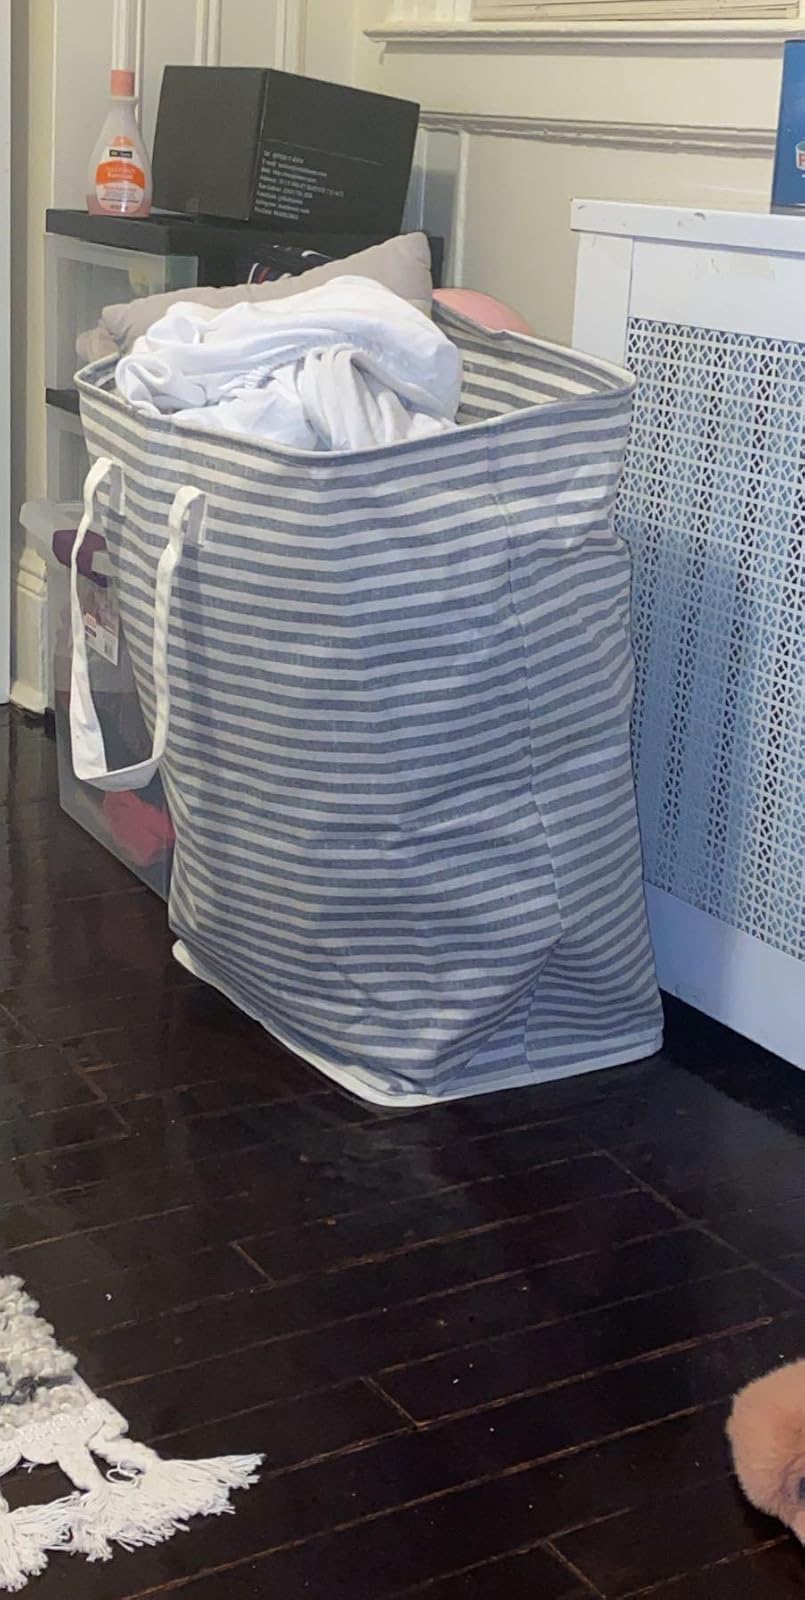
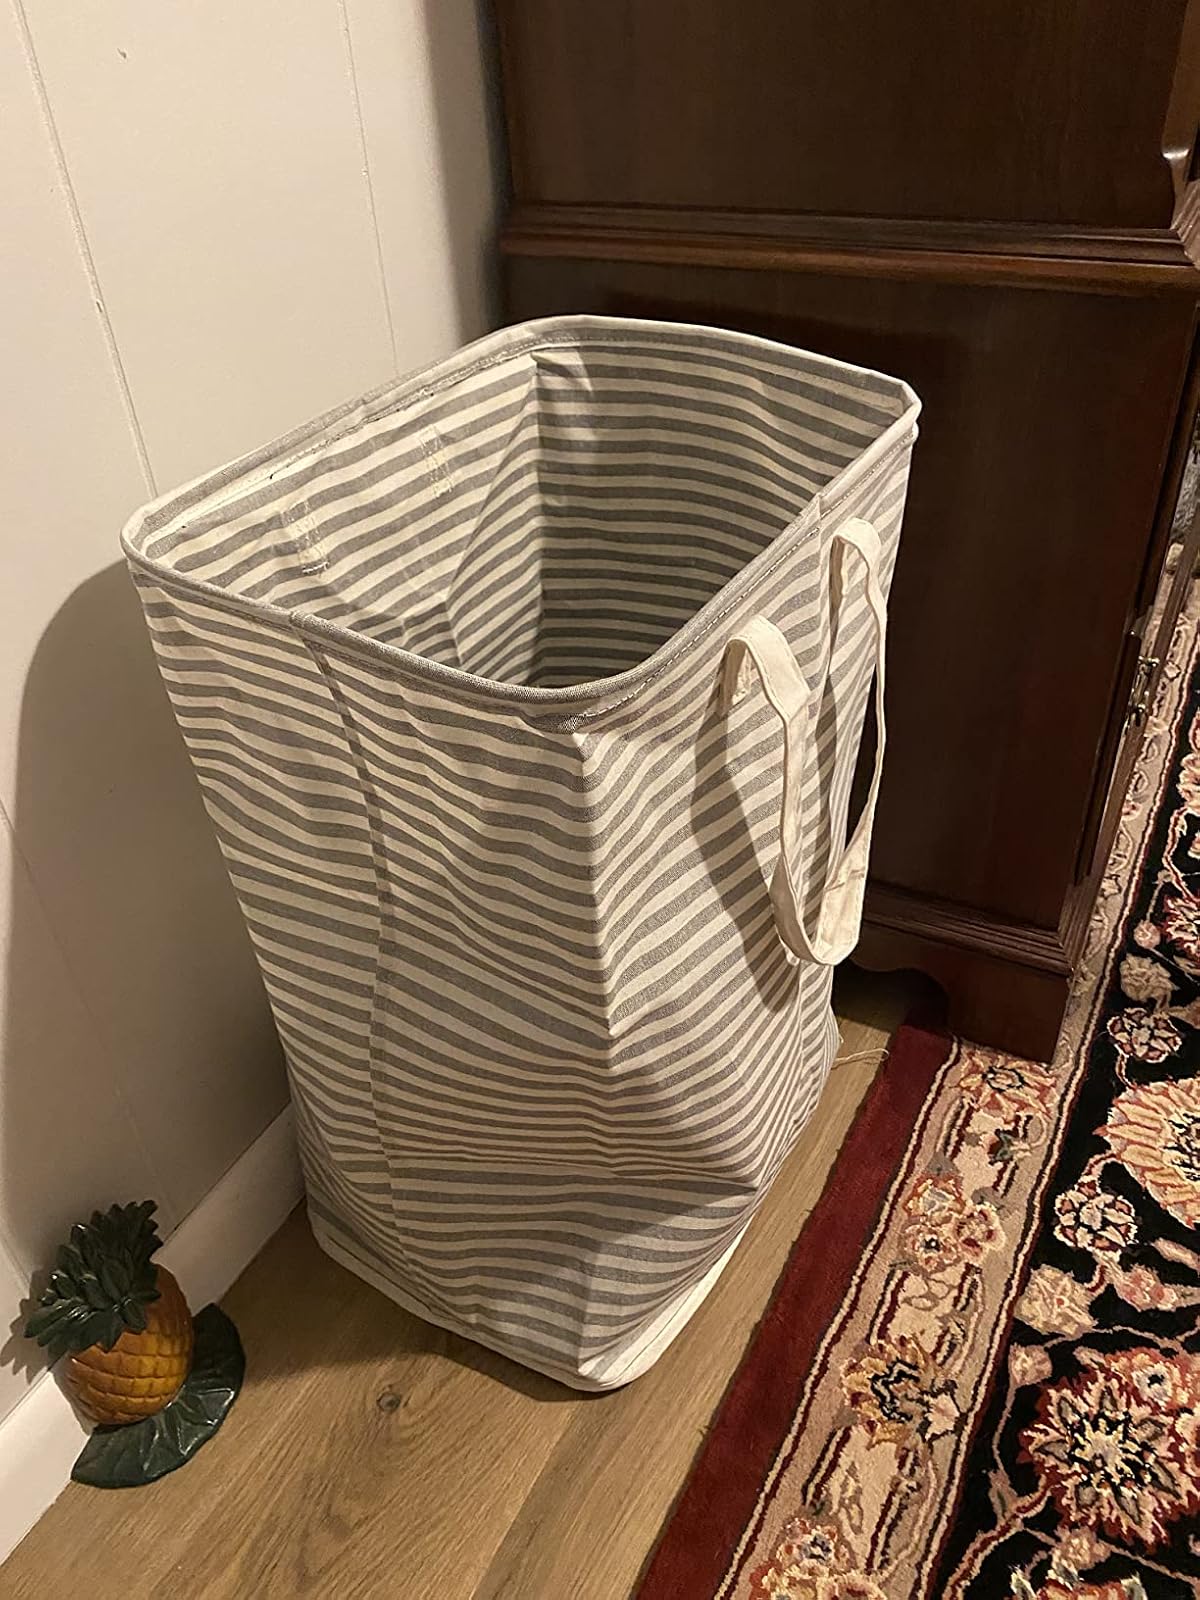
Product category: items_hamper
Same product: yes